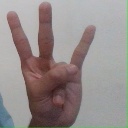
अक्षर: क्ष